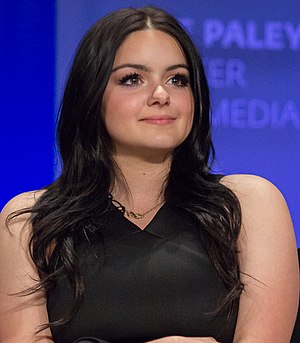
Ariel Winter
Ariel Winter er en amerikansk skuespiller. Hun er bl.a. kendt for sin rolle som Alex Dunphy i tv-serien Modern Family.